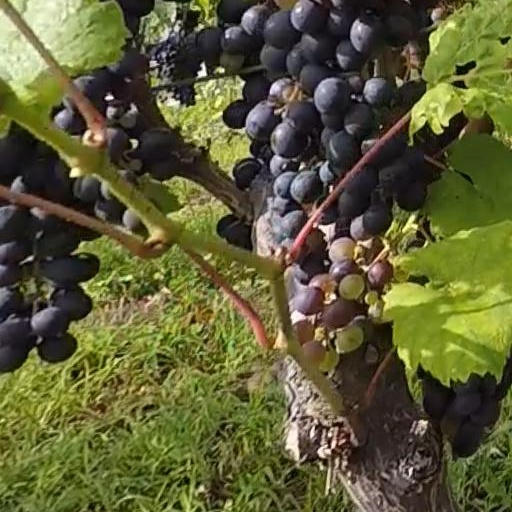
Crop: grape